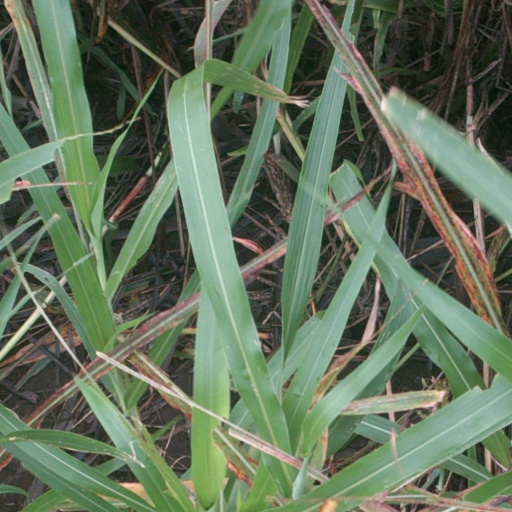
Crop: sorghum